Joe Price (pitcher)

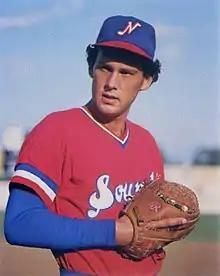
Price with the Nashville Sounds in 1979

Joseph Walter Price (born November 29, 1956), is an American former professional baseball pitcher who played in Major League Baseball from 1980 to 1990. He played college baseball for Oklahoma State University from 1975 to 1976, and played for the University of Oklahoma in 1977. On June 7, 1977, Price was drafted by the Cincinnati Reds in the 4th round with the 102nd pick of the 1977 amateur draft.